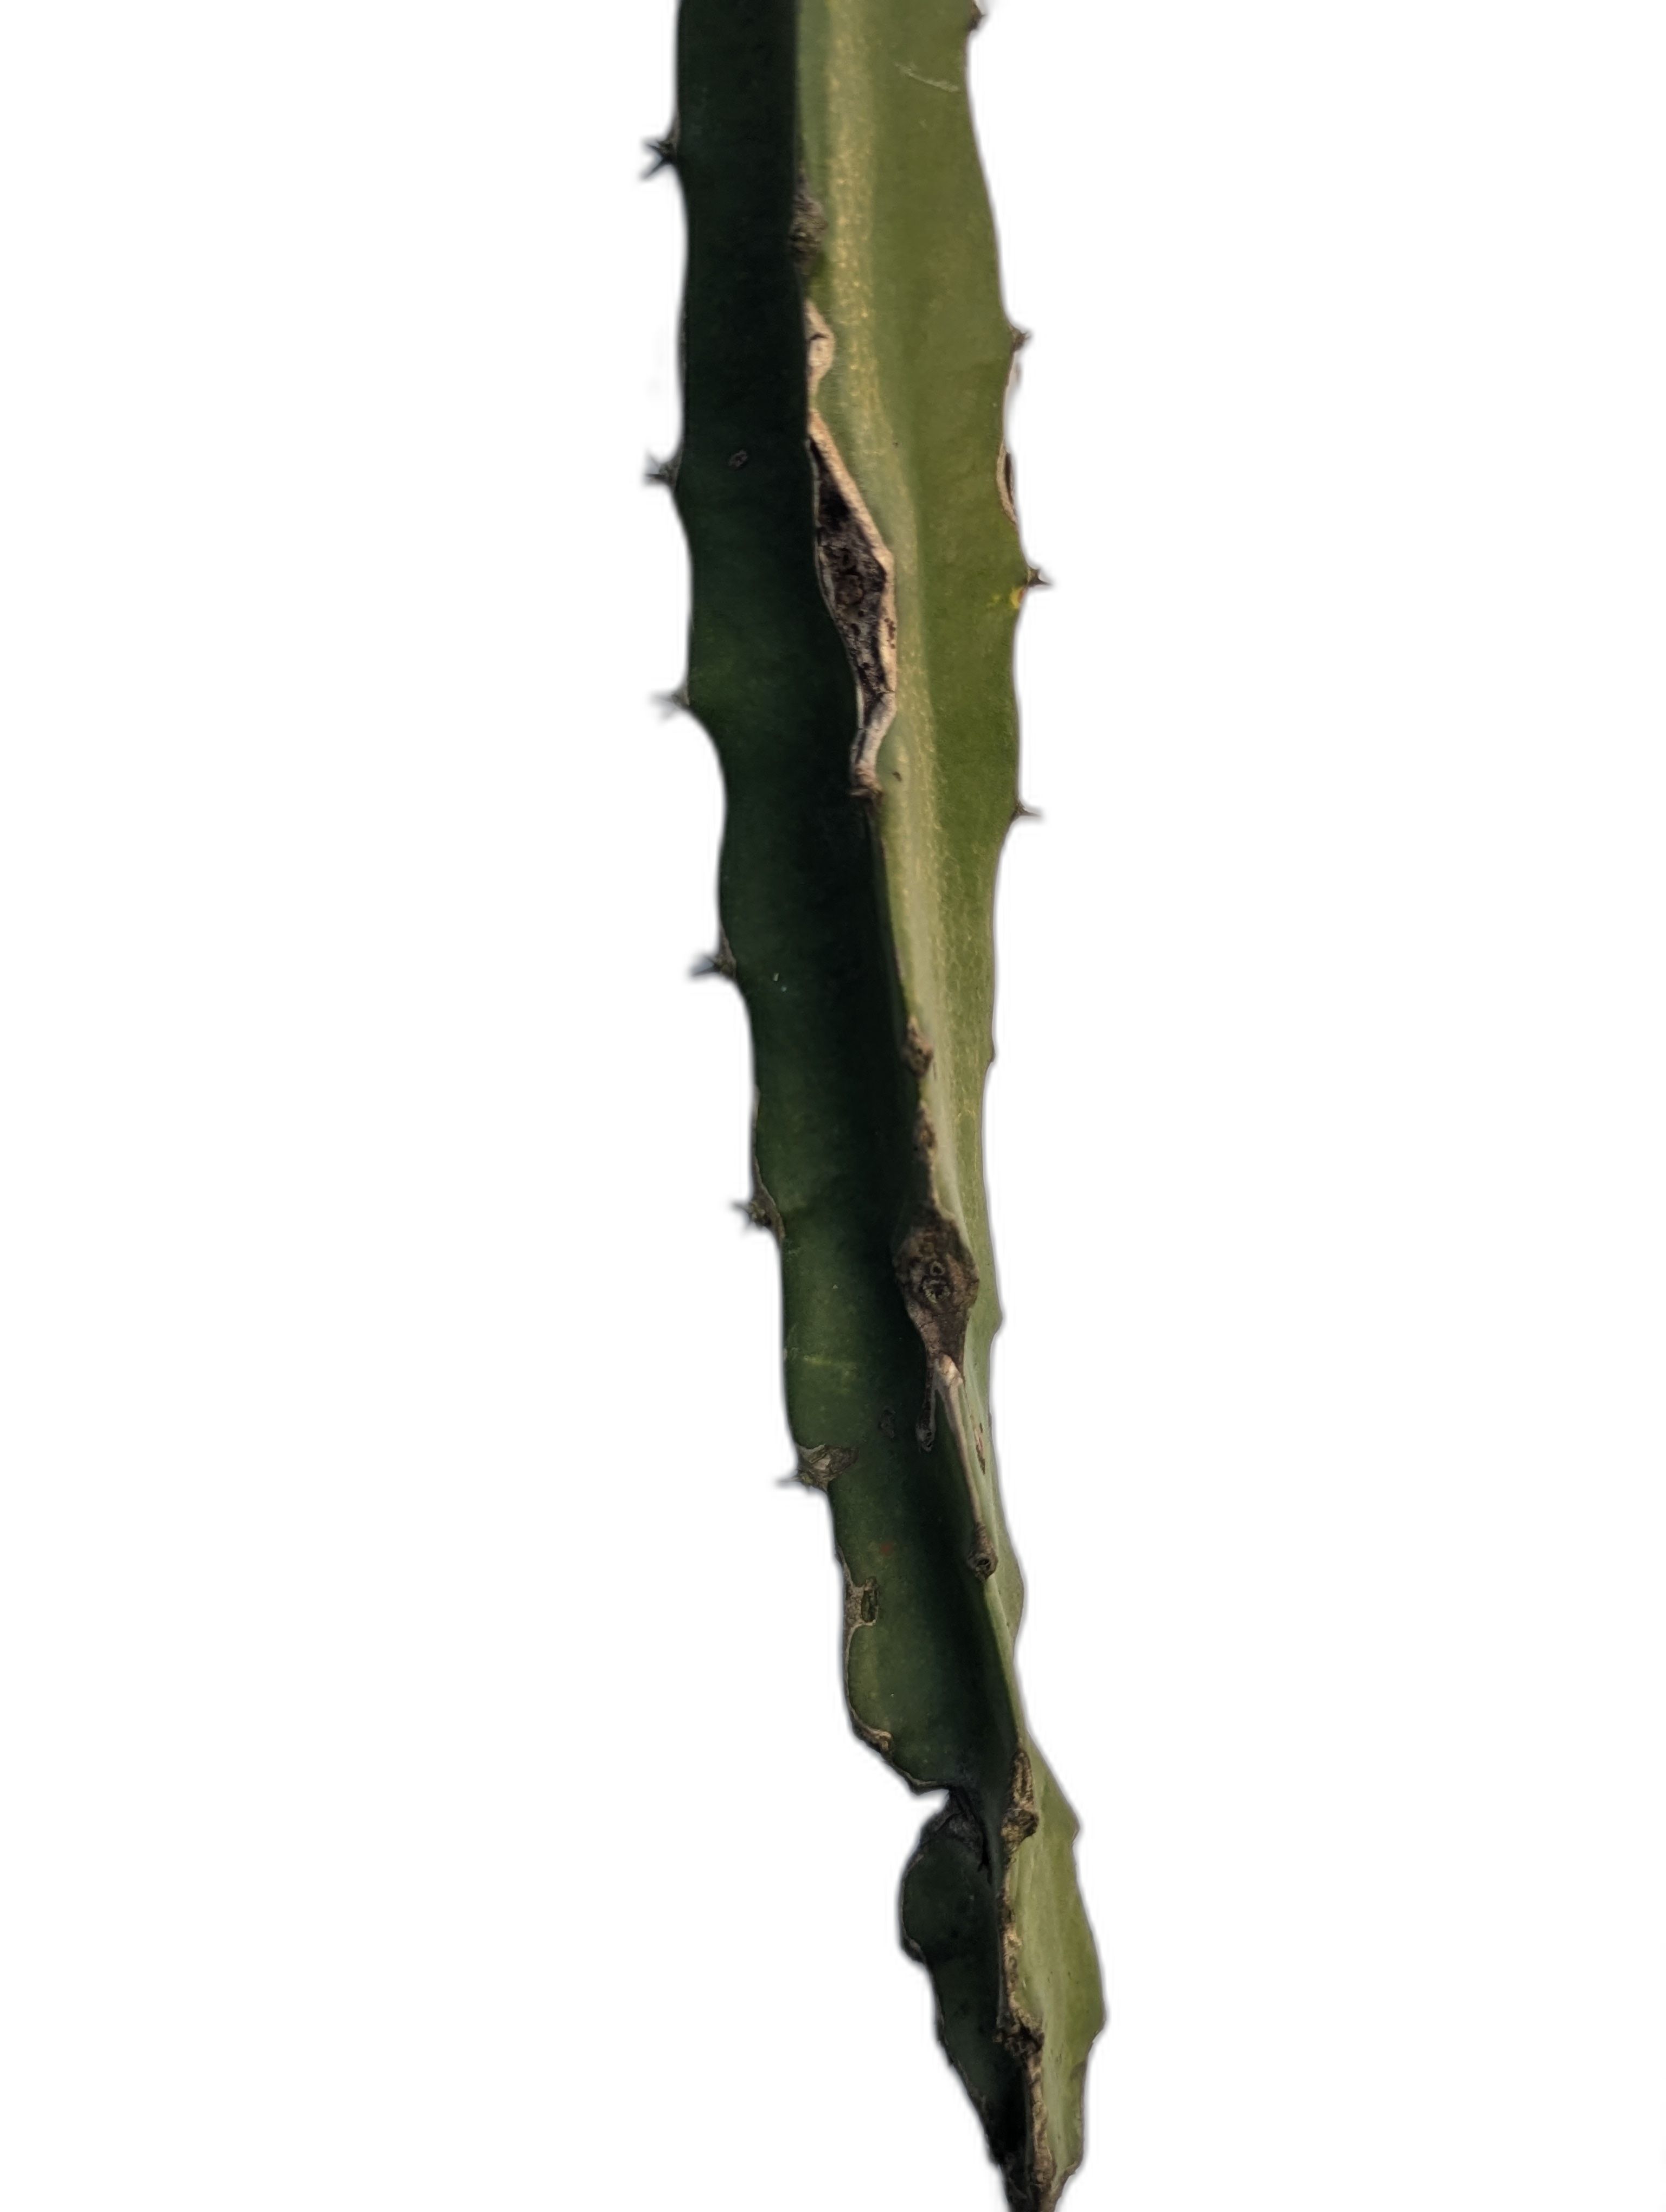
Label: Good leaf